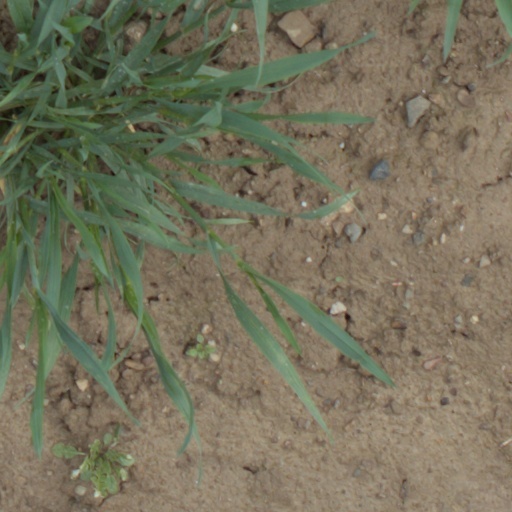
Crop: wheat